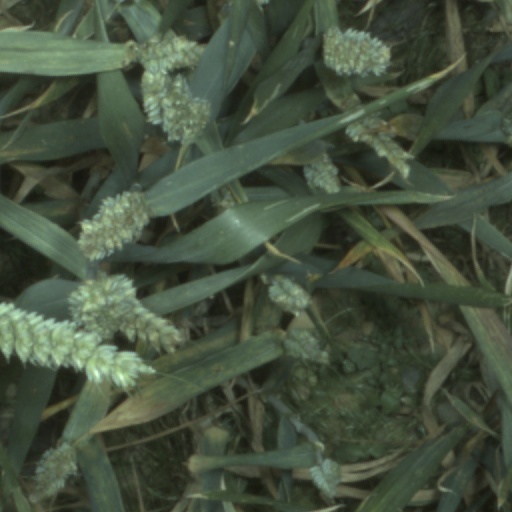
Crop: wheat